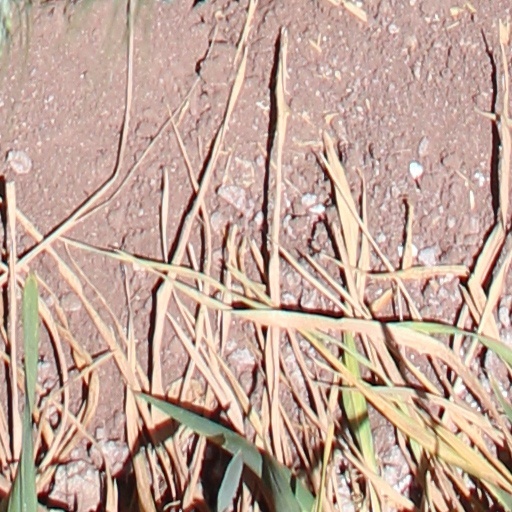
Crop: wheat